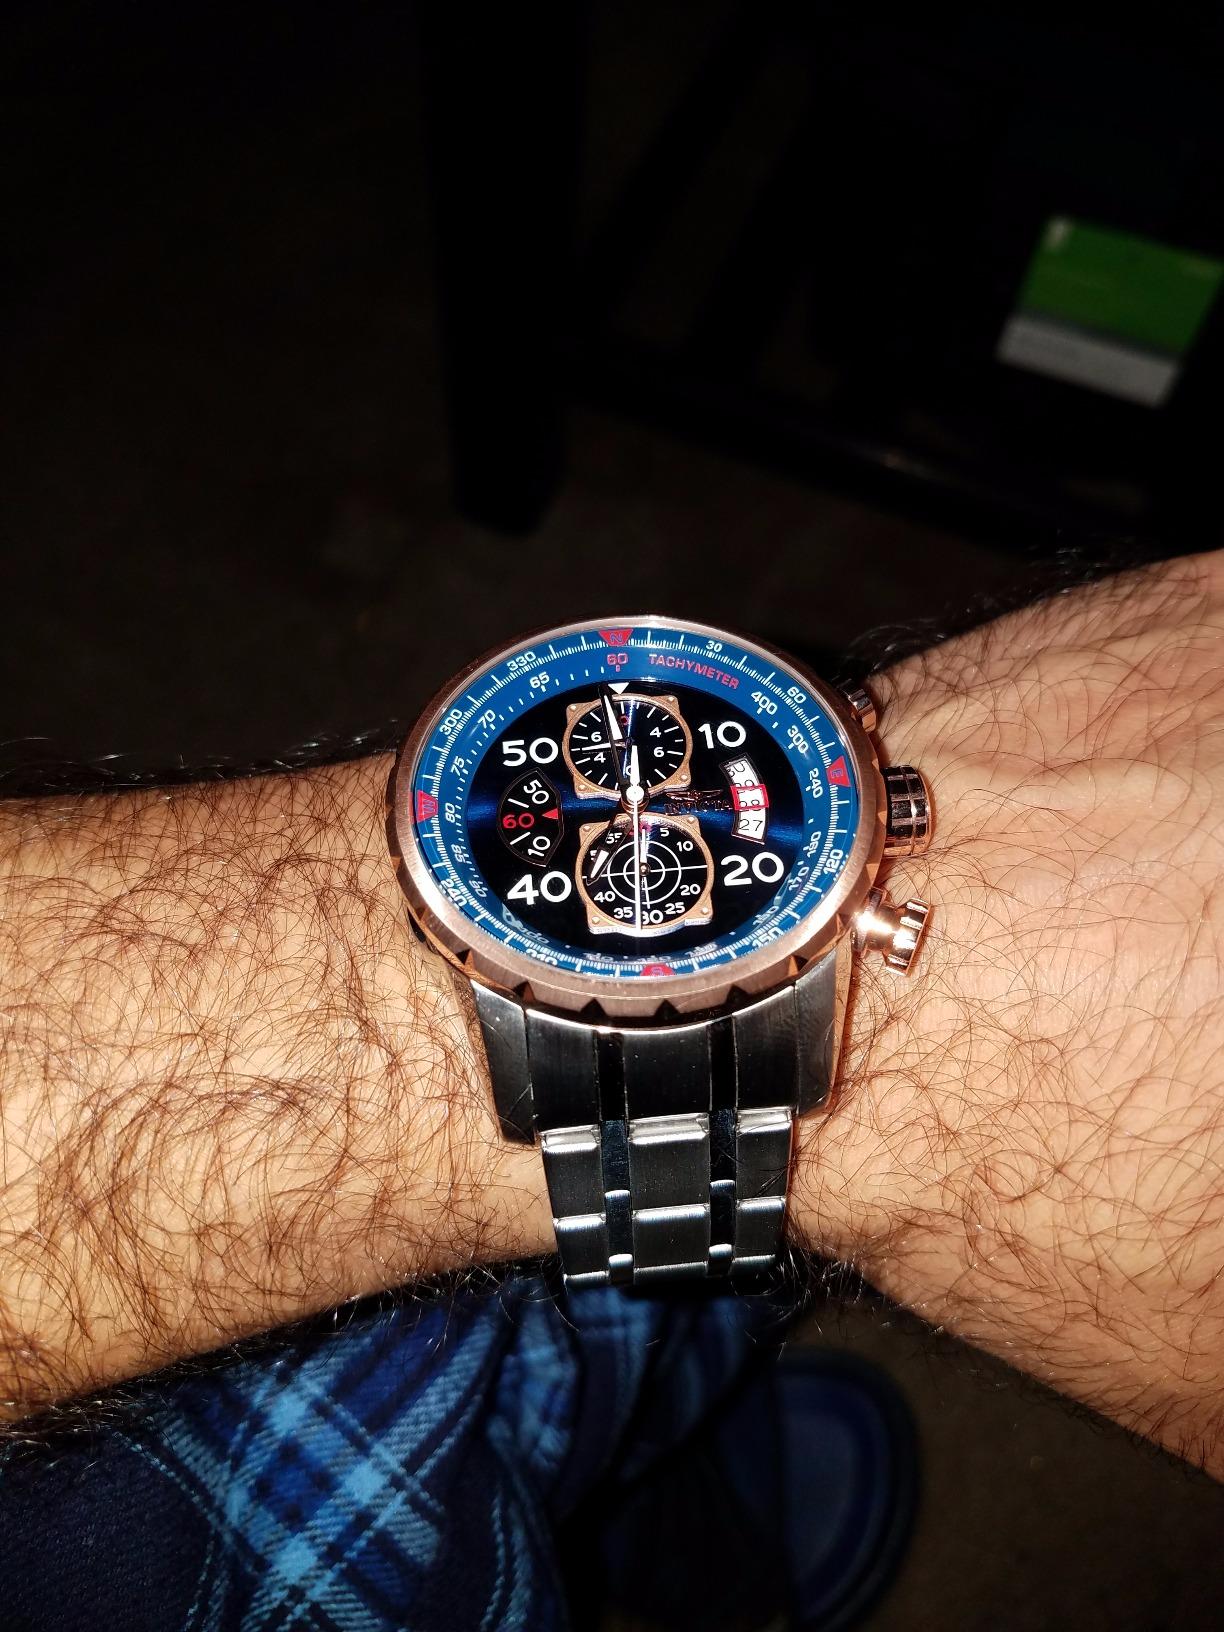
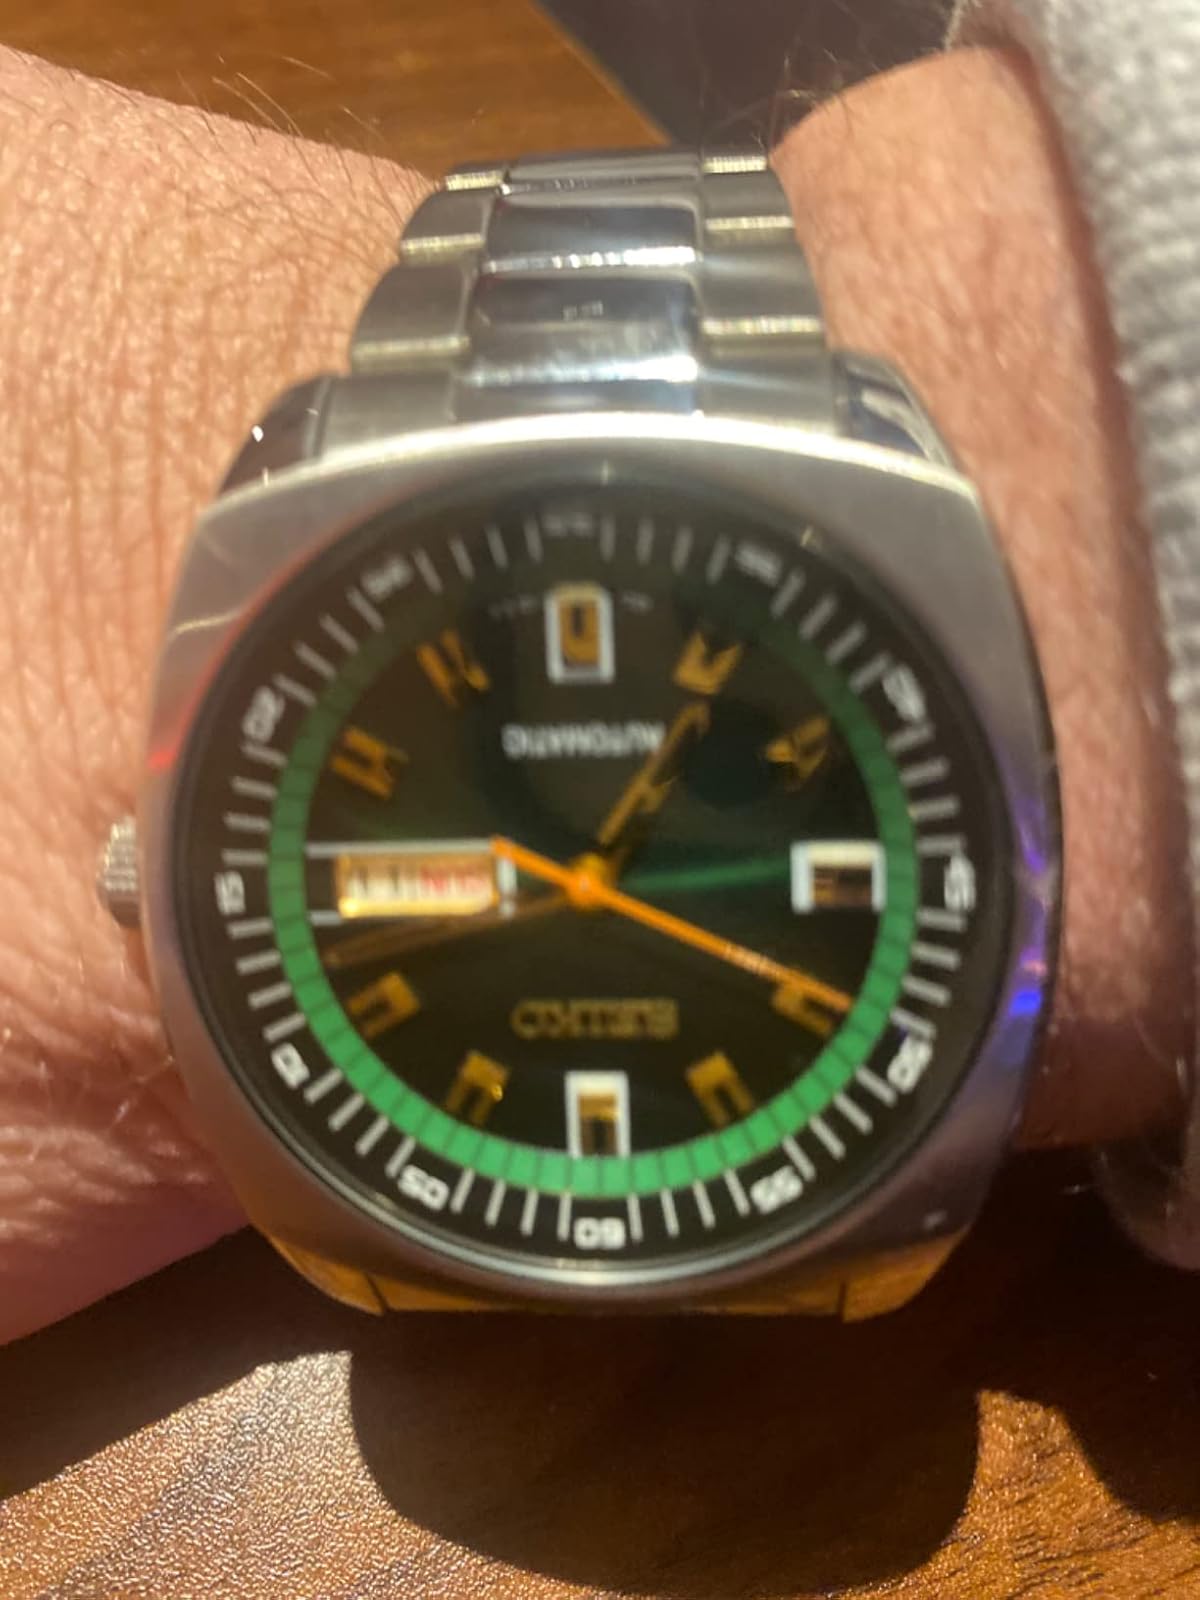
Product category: accessories_watch
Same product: no